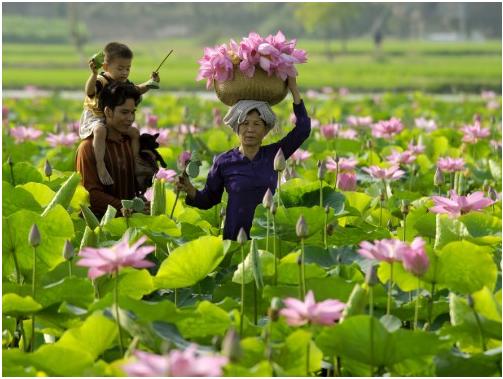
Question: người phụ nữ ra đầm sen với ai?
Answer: với một người thanh niên và một đứa bé